206th Field Artillery Regiment

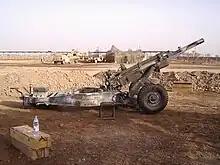
M102 Howitzer belonging to Battery A, 1st Battalion, 206th Field Artillery, 39th Brigade Combat Team, in position at Camp Taji, Iraq 29 May 2004

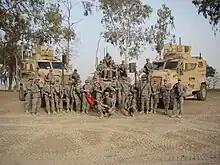
Members of 1st Platoon, Battery A, 1–206th FA at Camp Liberty with their MRAP vehicles

1 December 1967 the 39th Division was reorganized to become the 39th Infantry Brigade (Separate). The 2nd Battalion and 3rd Battalion, 206th Artillery were consolidated with the 5th Battalion, 142nd Field Artillery (organized and Federally recognized 22 June 1955 with headquarters at West Memphis) to form the 5th Battalion, 206th Artillery, with headquarters in West Memphis, Arkansas, an element of the 39th Infantry Brigade. This connection to the 5th Battalion, 142nd Field Artillery is not listed in the unit's Lineage and Honors certificate, but the units of the newly created 5–206th FA were stationed in the same cities as the units of the former 5–142nd FA, with the exception of the addition of the Service Battery which was moved to Marianna, Arkansas.